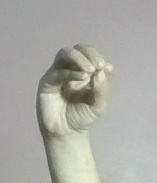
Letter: ha